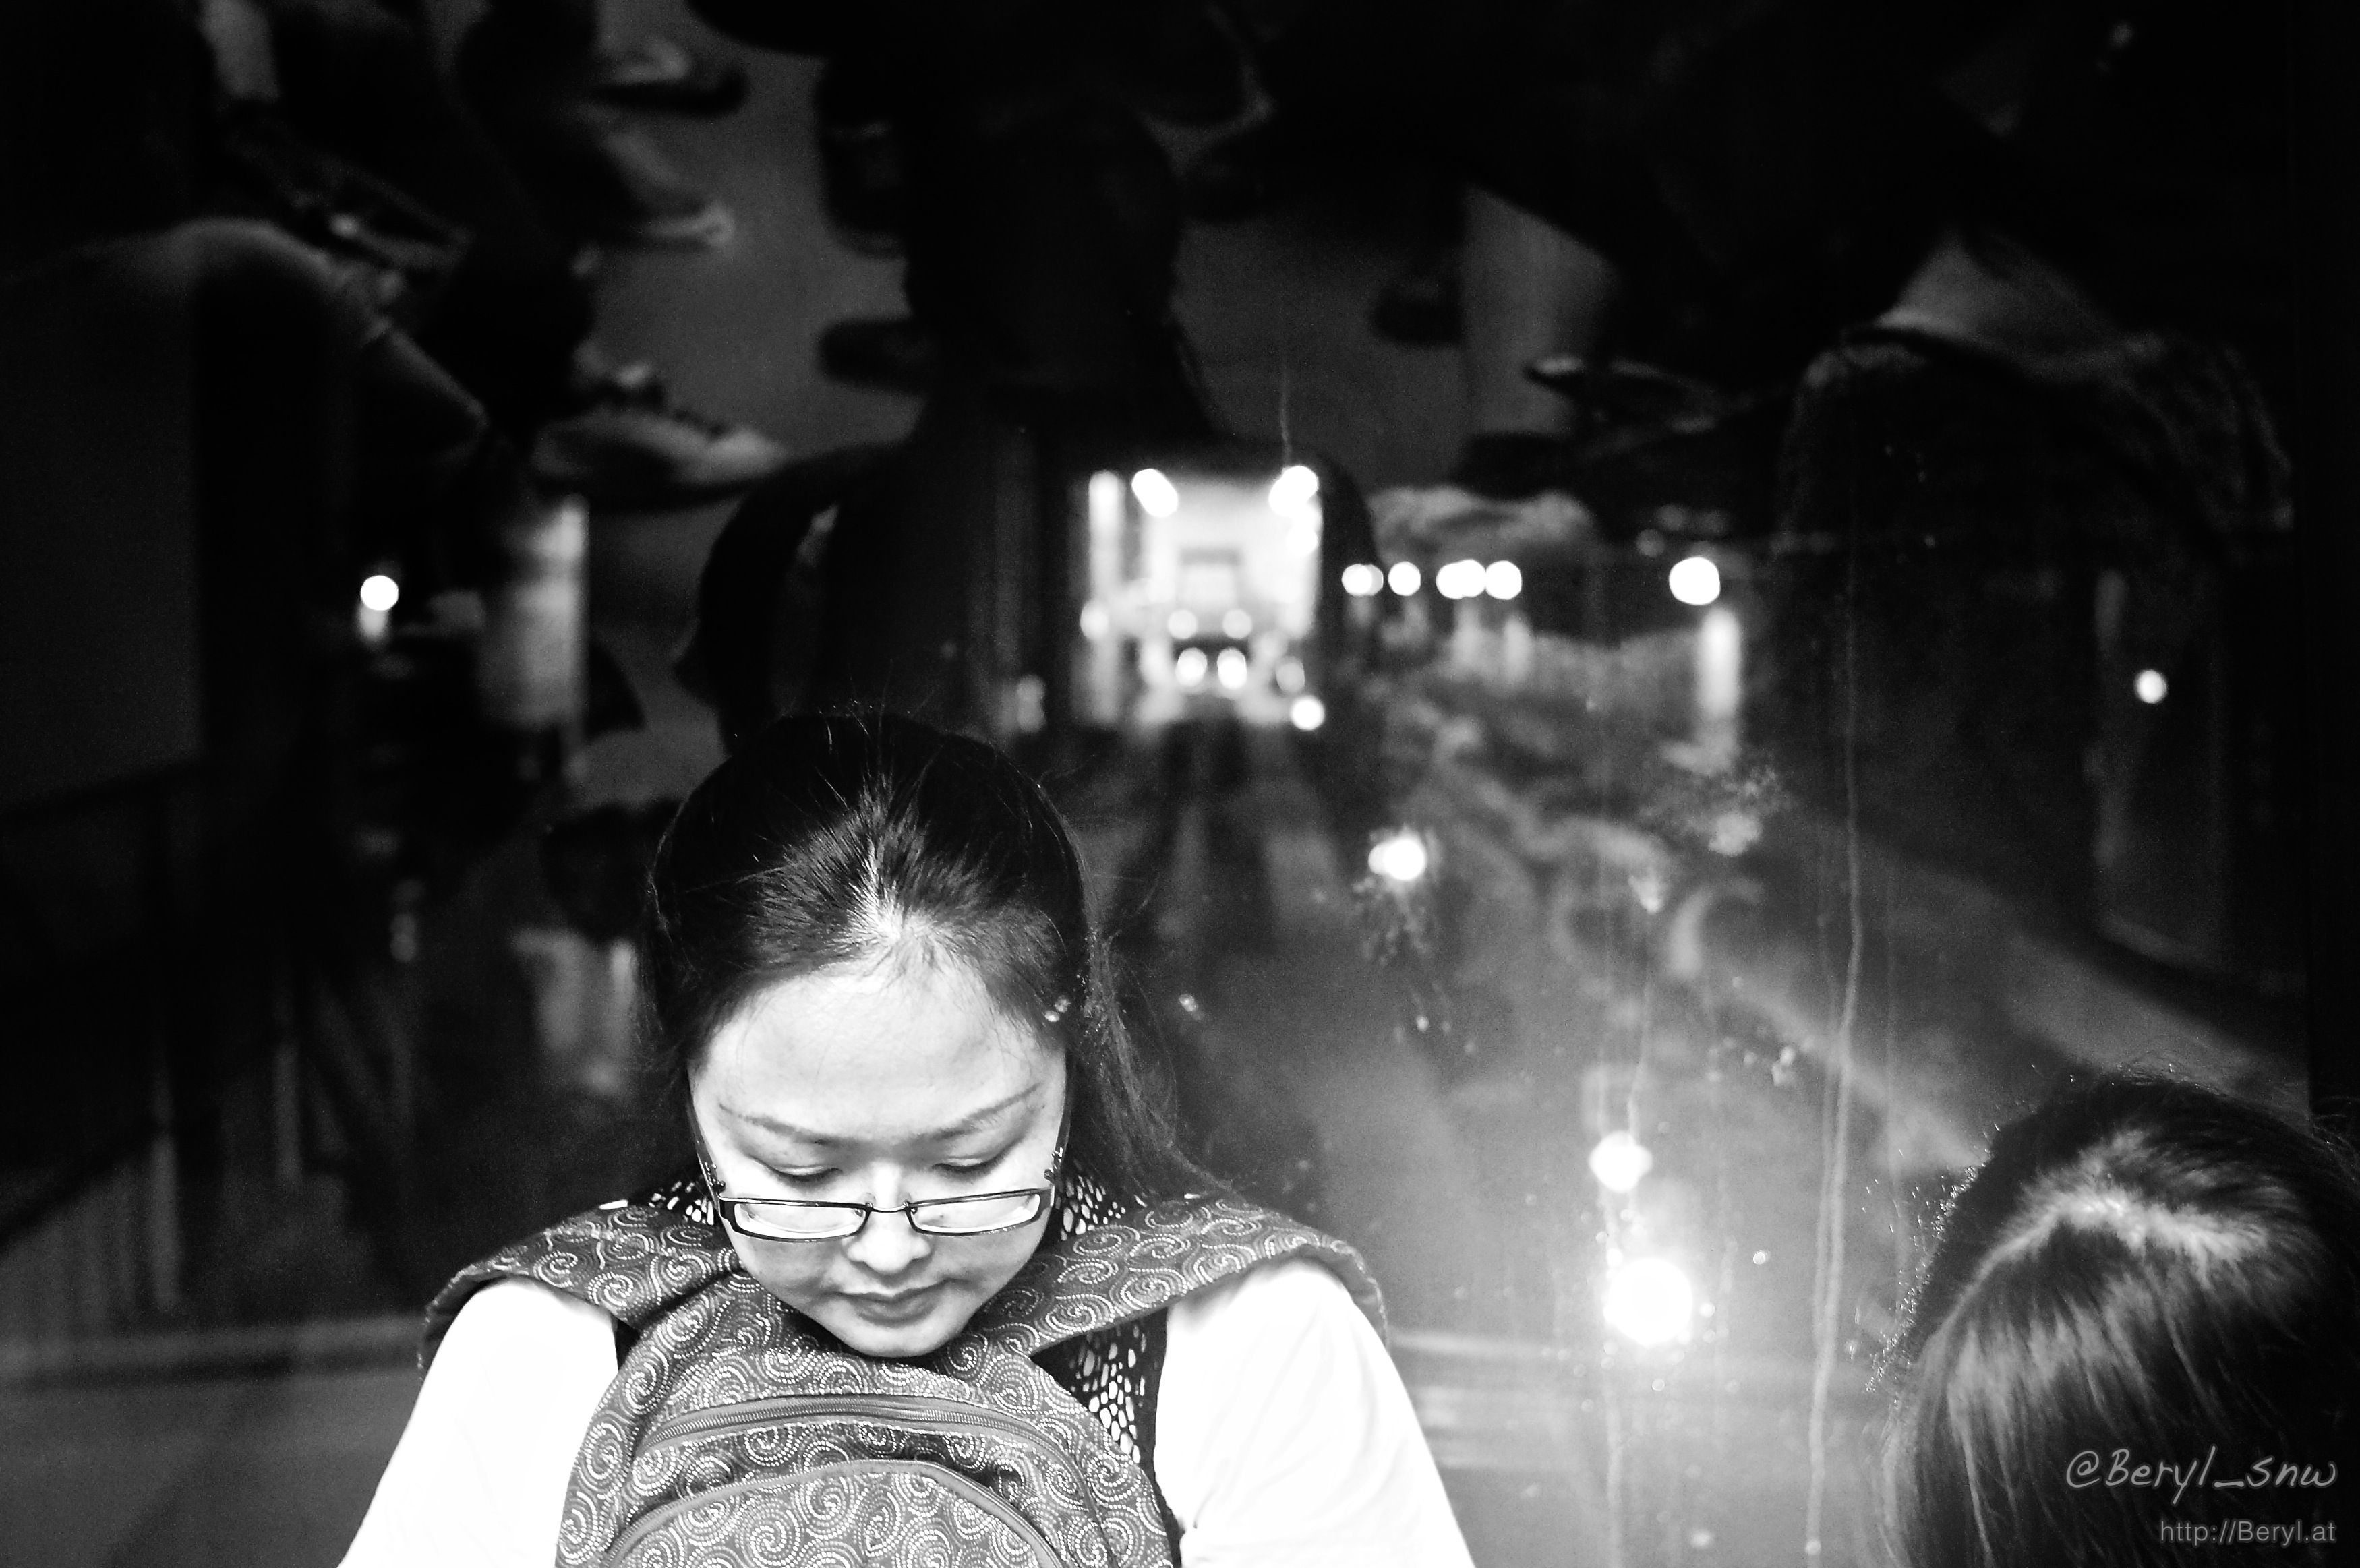
black and white, people, street, night, tube, train, reading, evening, darkness, nikon, black, monochrome, bw, blackandwhite, face, candid, women, cellphone, canton, sony, nikkor, backlit, mirrorless, guangzhou, adapter, nex, lensswap, nex6, ai35mmf2, afterdark, mtr, apm, monochrome photography, film noir